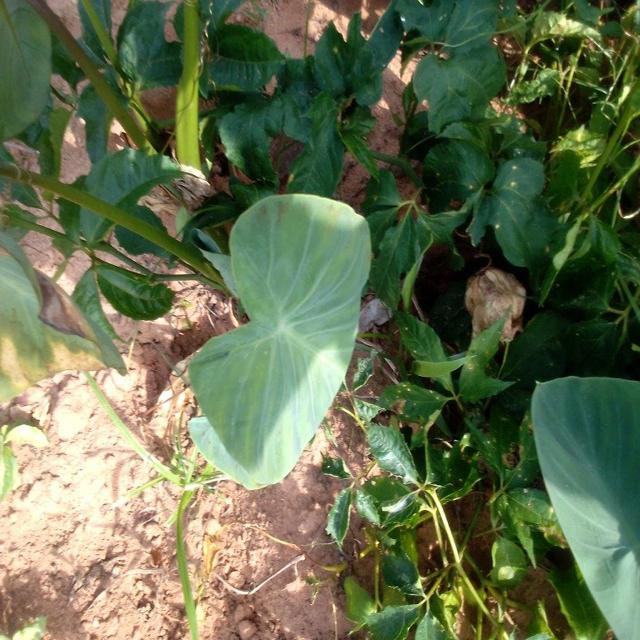
Label: Healthy